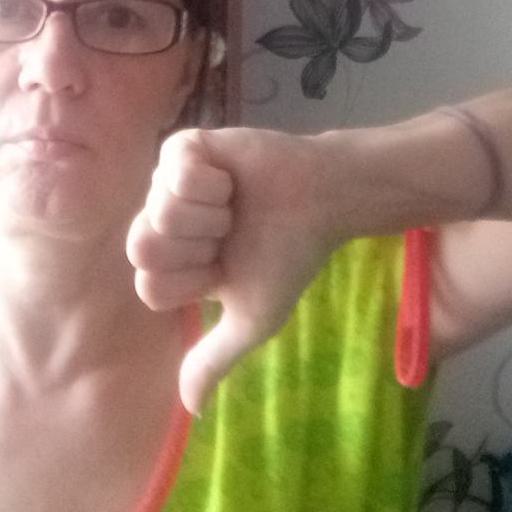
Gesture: dislike